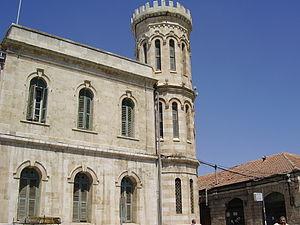
Jérusalem - Quartier MIGRASH HA-RUSIM - la tour du bâtiment Sergueï à l'angle des rues MONBAZ et HELENI HA-MALKA עברית: בנין סרגיי בירושלים, Original Image Name:בנין סרגיי בירושלים, Location:ירושלים
La Mission russe de Jérusalem à côté de la vieille ville de Jérusalem comprend sur une surface de 6,8 hectares, la cathédrale orthodoxe de la Sainte-Trinité, les bâtiments de la Mission et plusieurs édifices construits à l'origine pour accueillir les pèlerins russes-orthodoxes de Terre sainte.